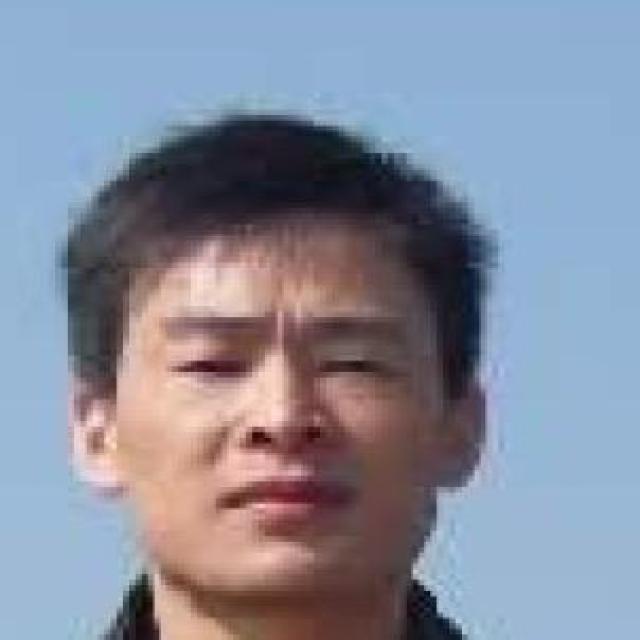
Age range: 21-44